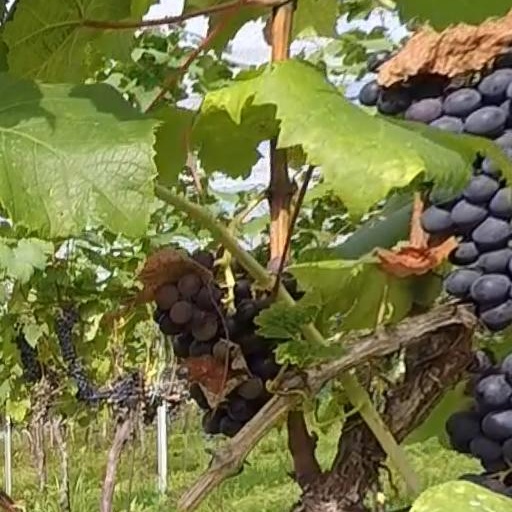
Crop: grape